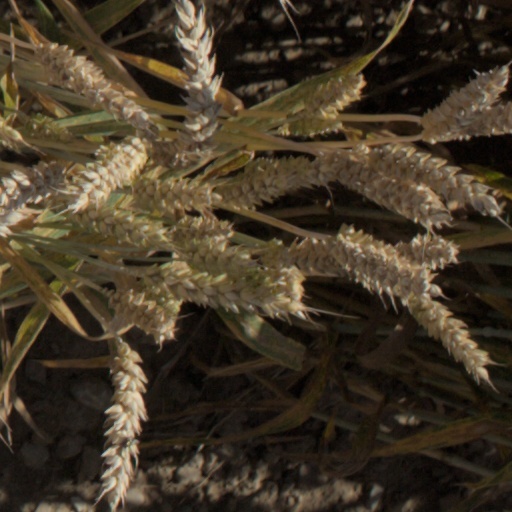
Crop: wheat